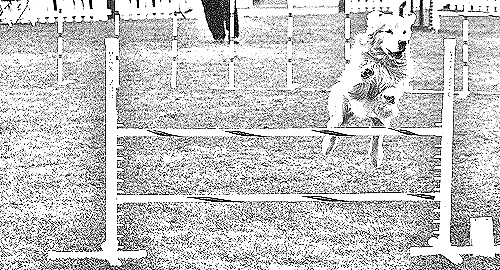
Portrait style: Sketch Portrait